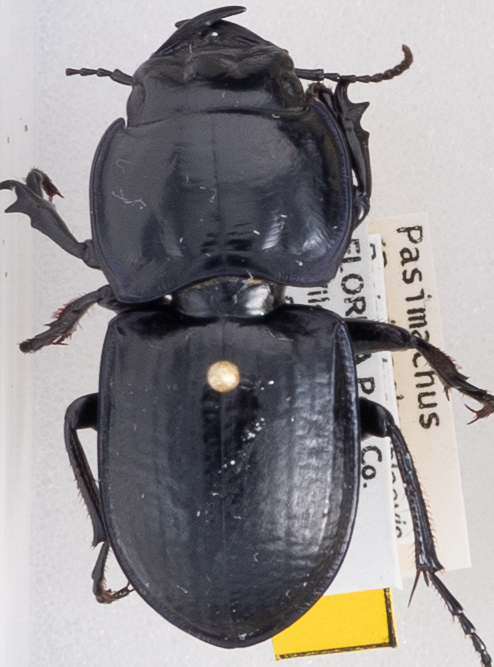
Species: Pasimachus sublaevis
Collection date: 2020-06-16
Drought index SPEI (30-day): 1.69
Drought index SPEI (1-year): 0.746
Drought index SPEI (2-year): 1.382